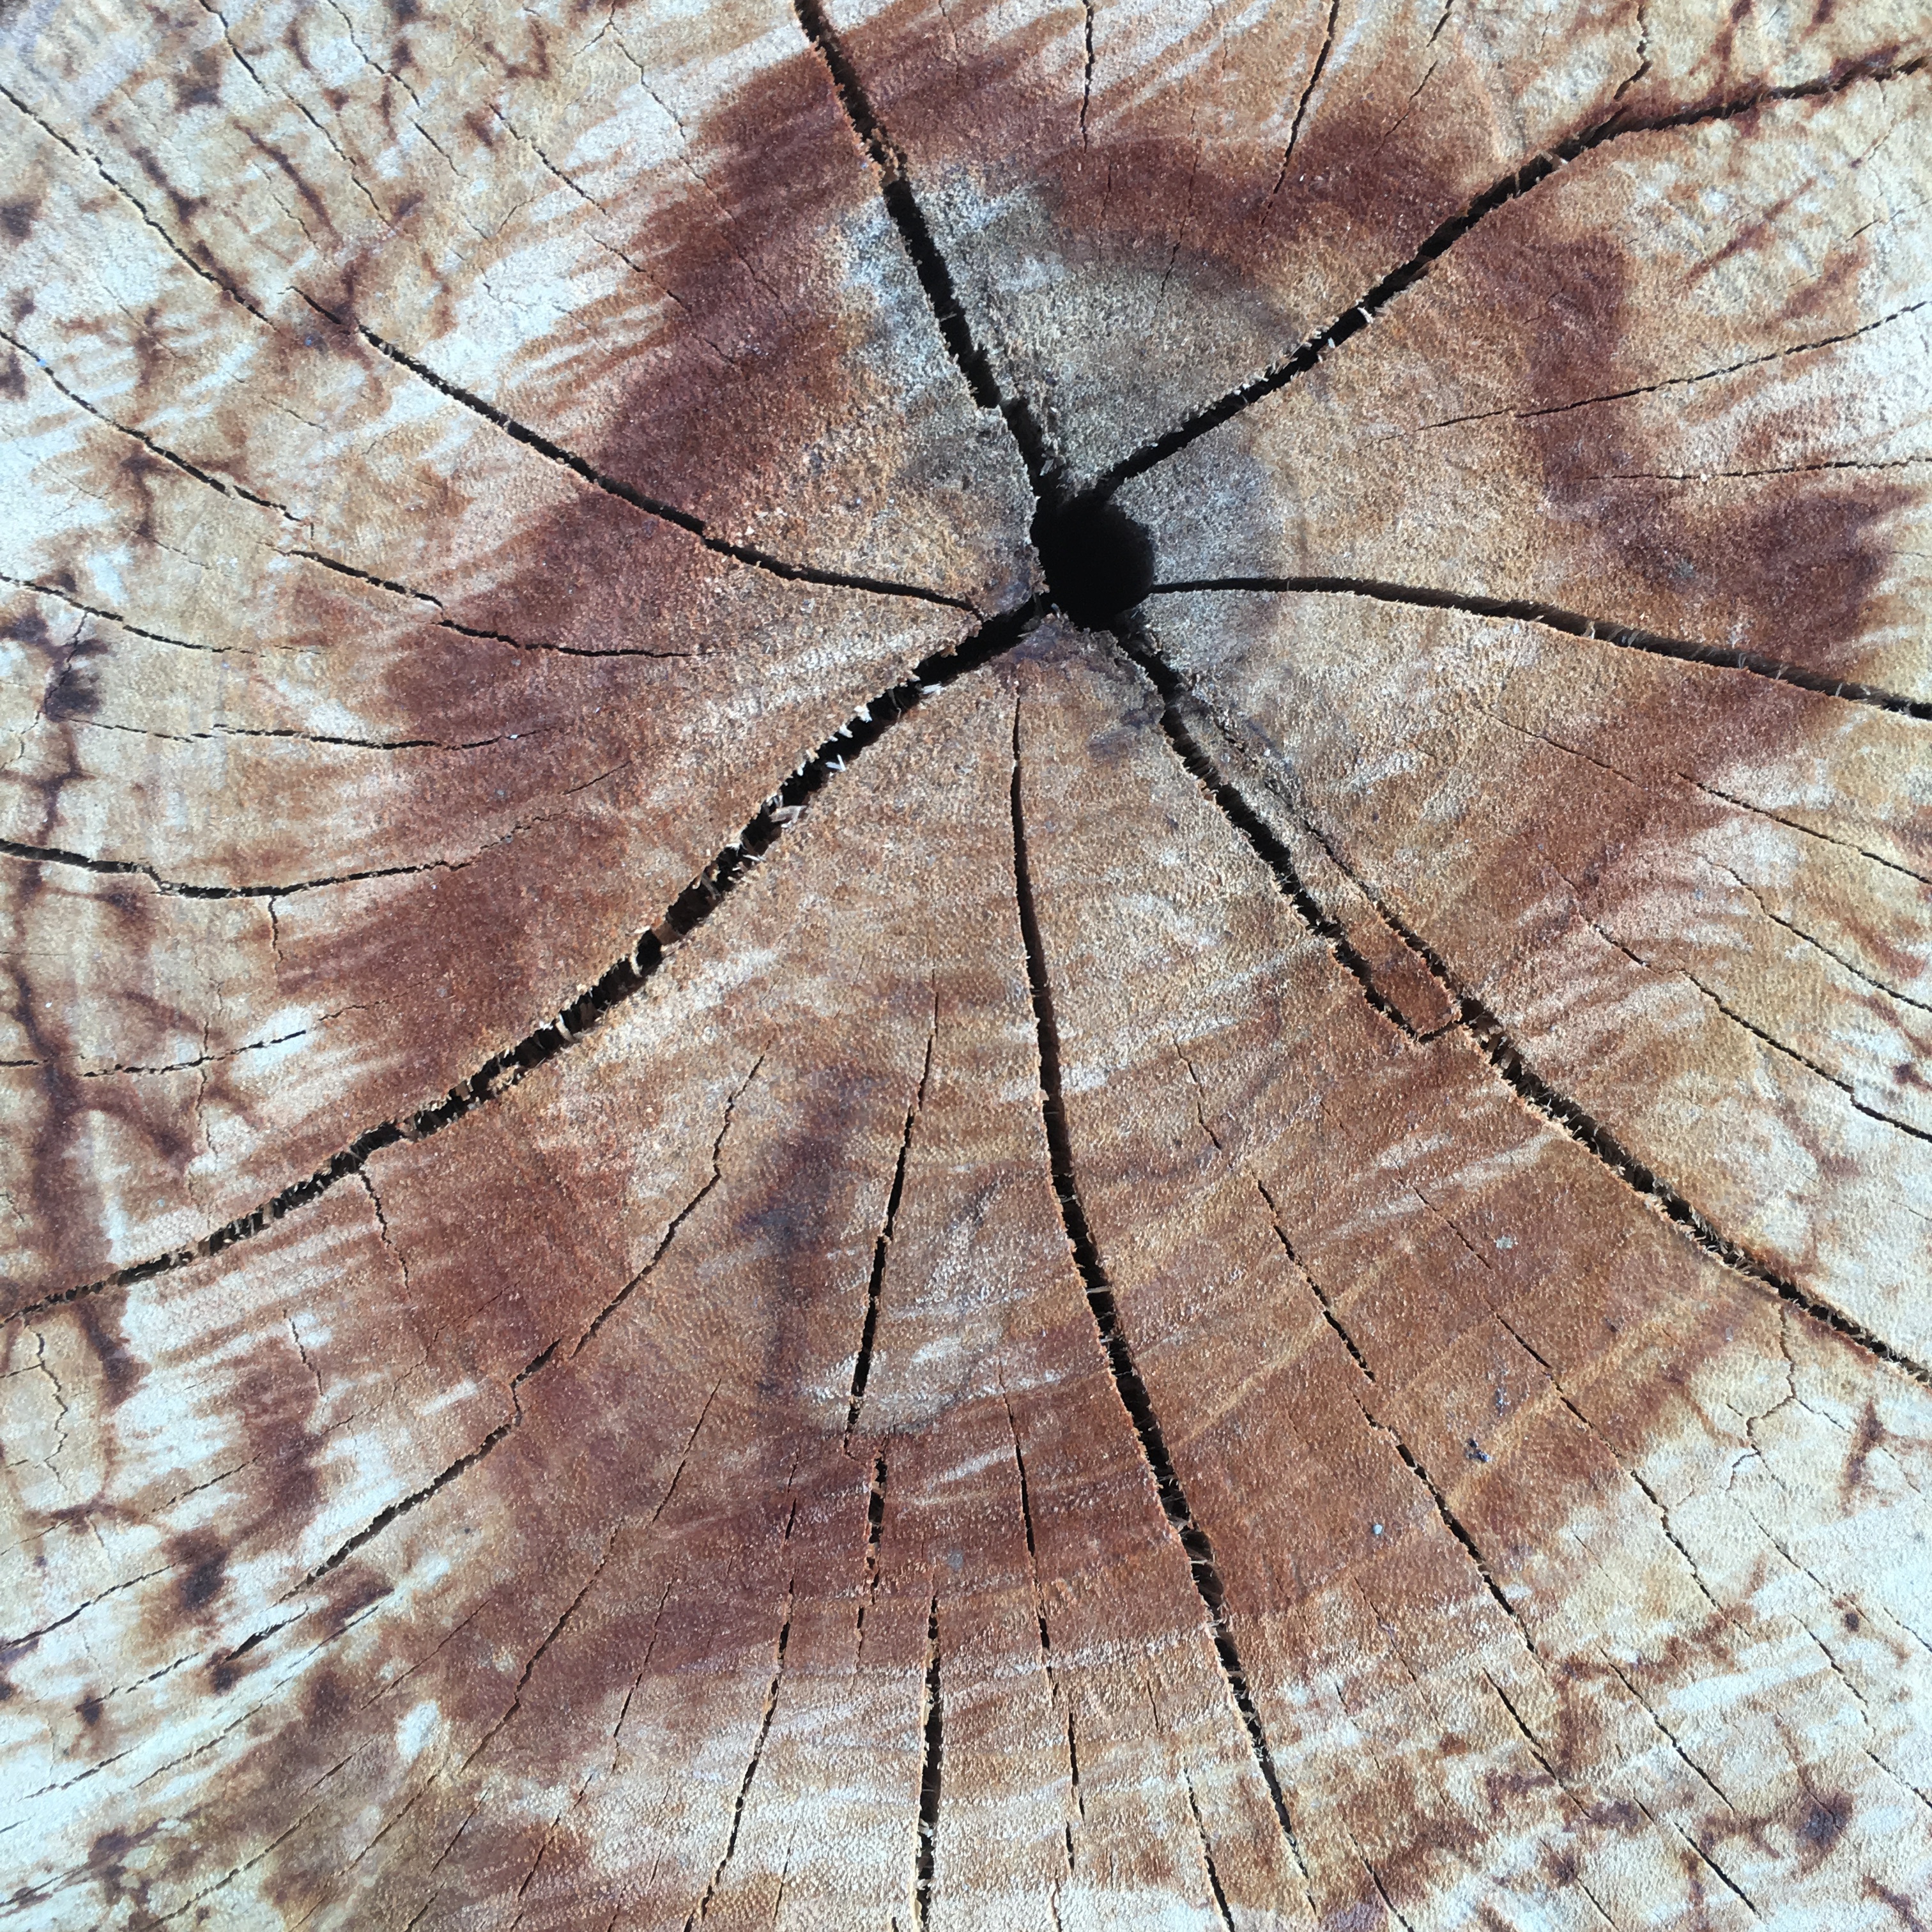
tree, nature, plant, wood, texture, trunk, pattern, circle, tree trunk, symmetry, cracks, cut trunk